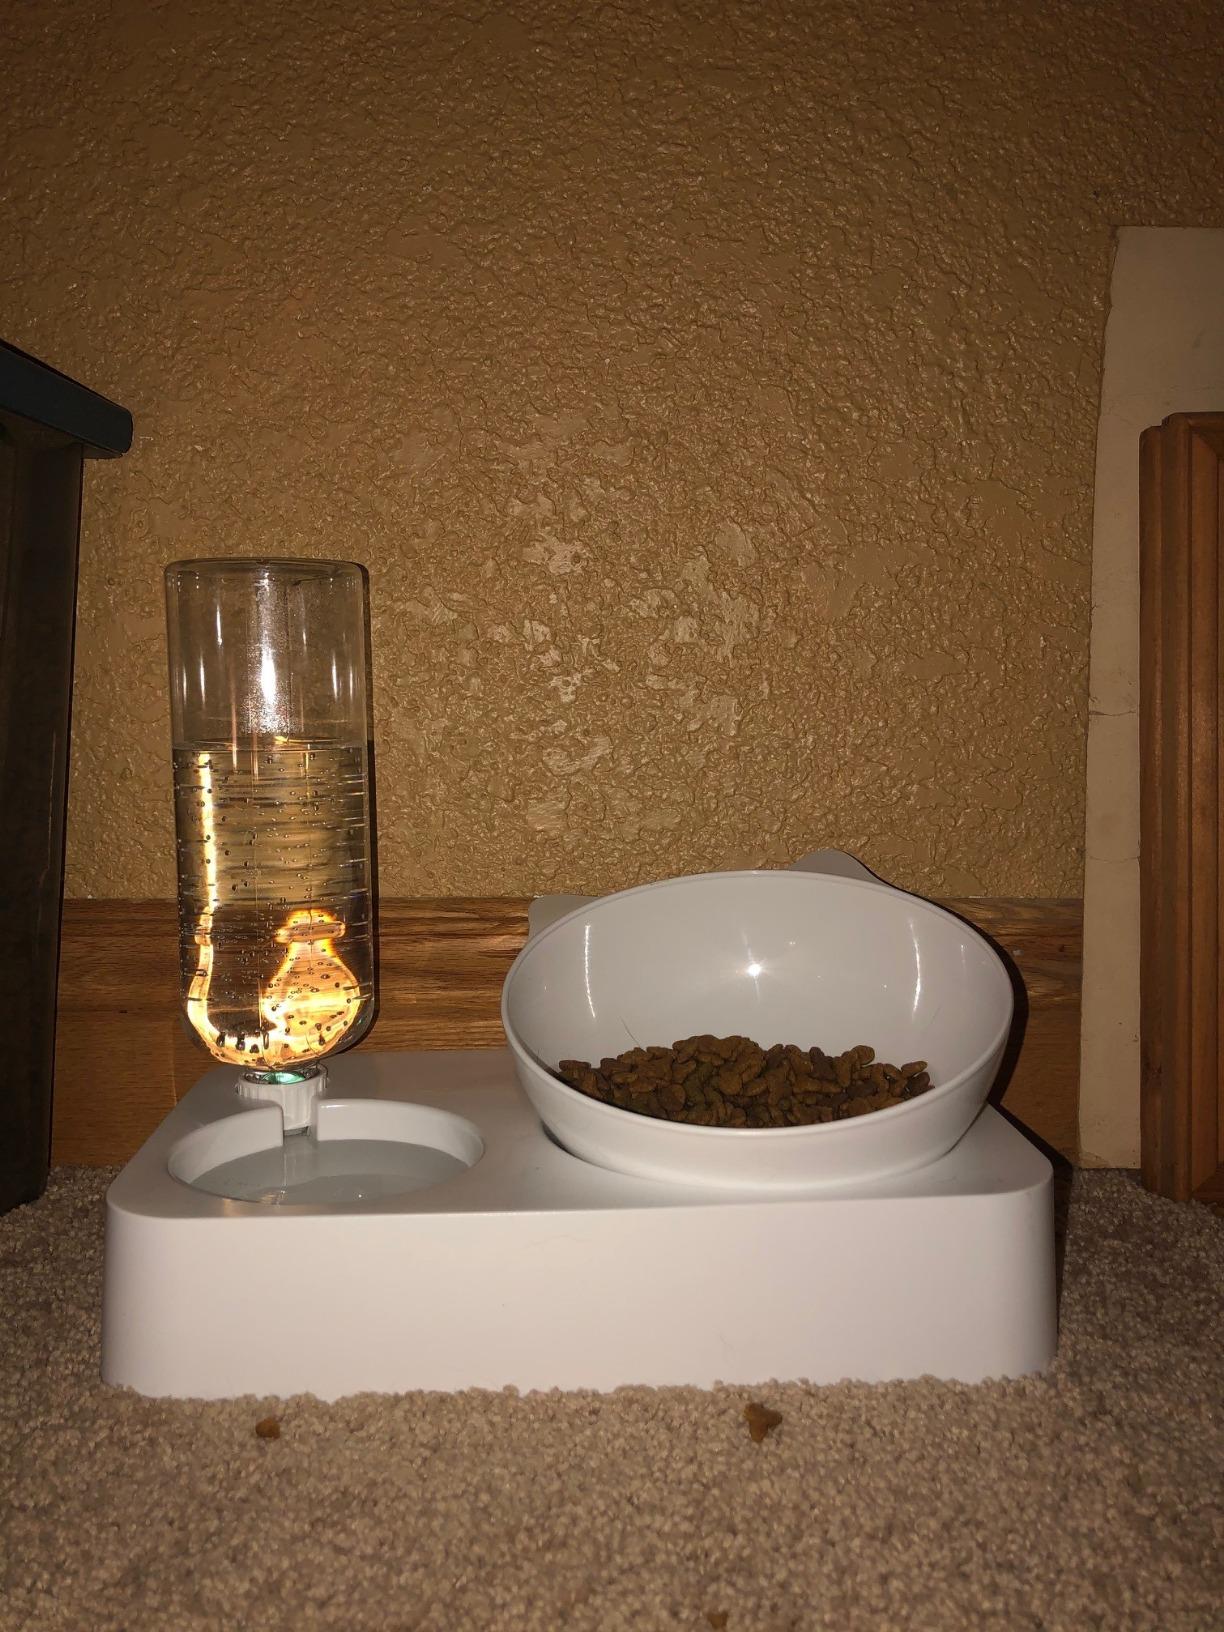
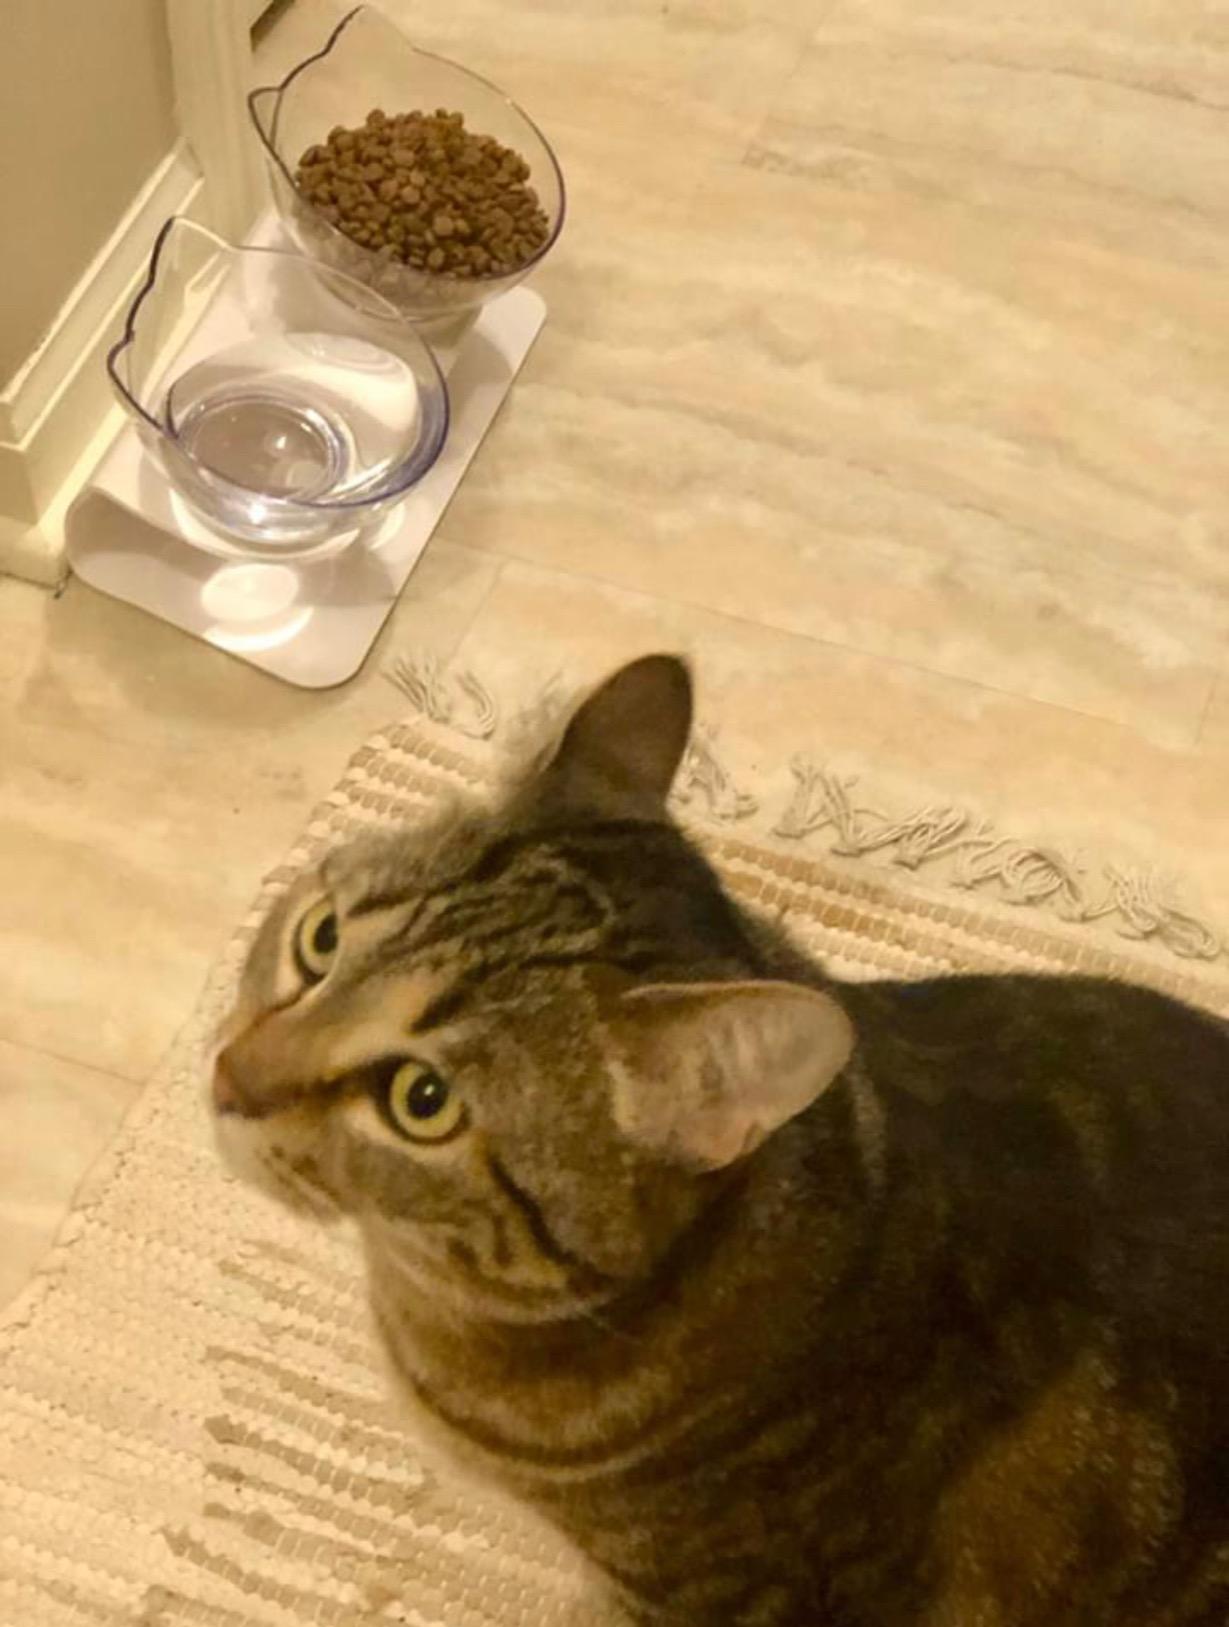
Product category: items_bowl
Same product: no